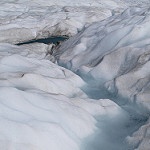
Scene: Outdoor